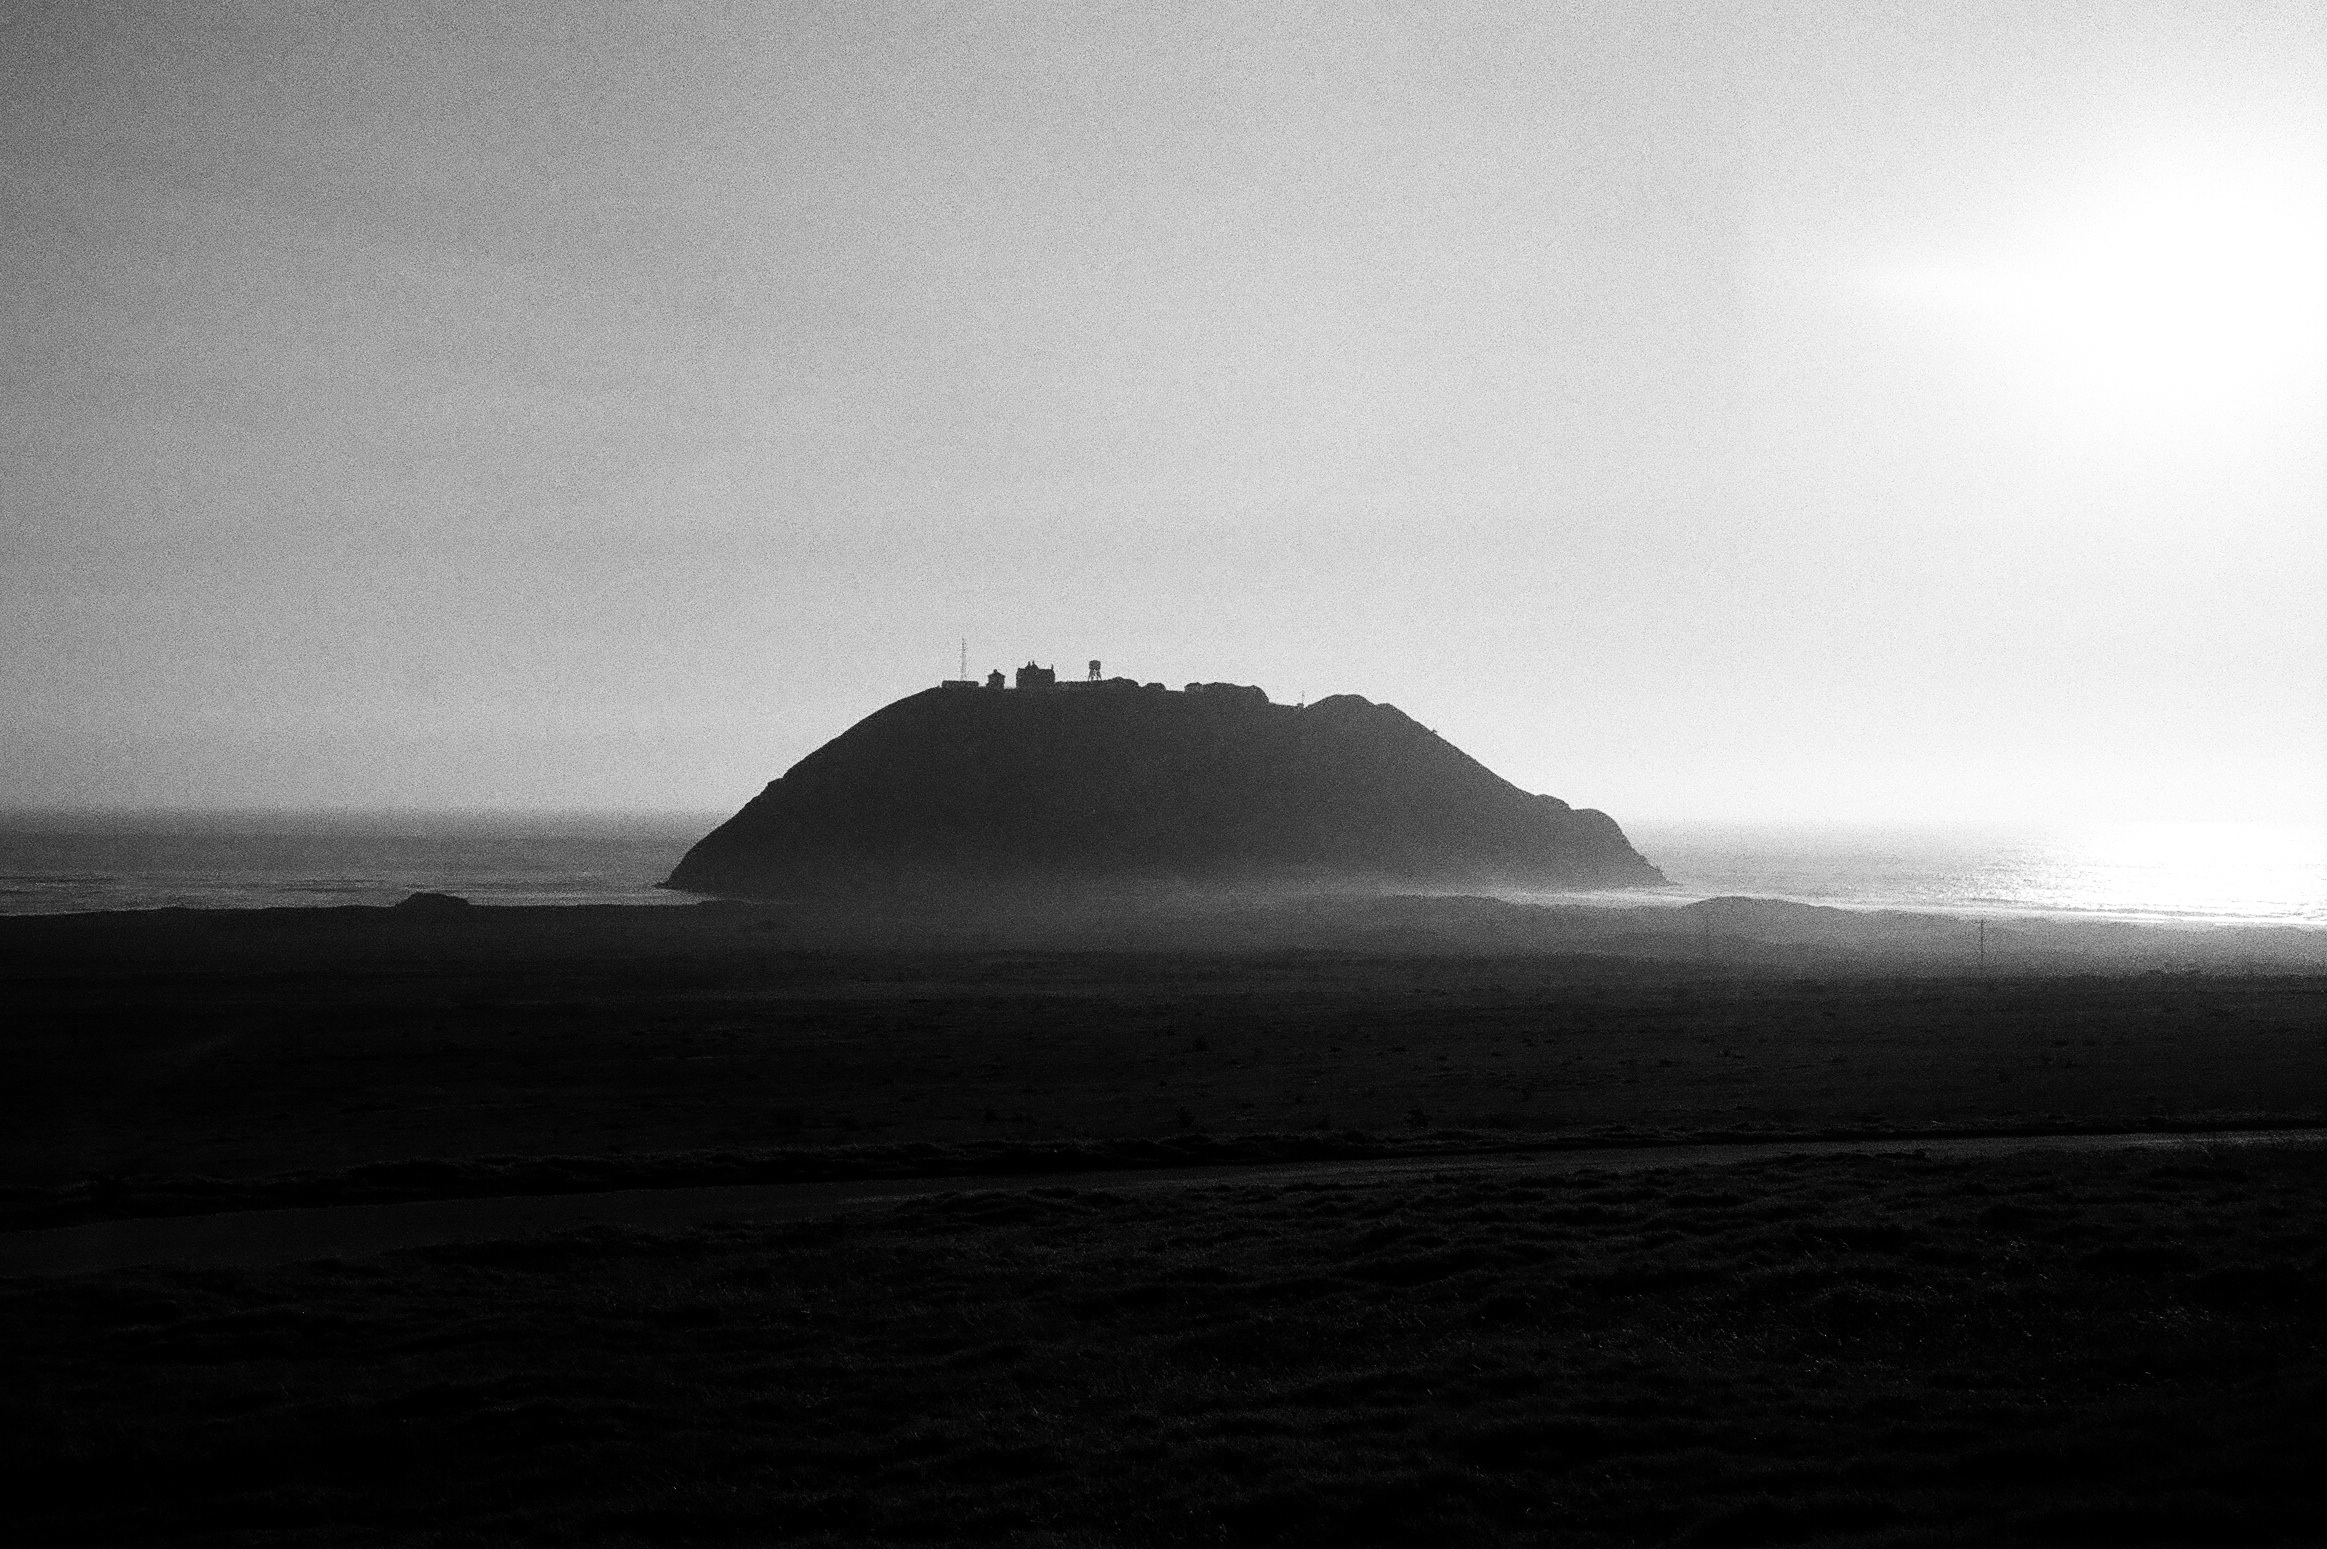
sea, coast, rock, ocean, horizon, light, cloud, black and white, mist, wave, dawn, dusk, reflection, bay, darkness, monochrome, terrain, cape, monochrome photography, atmospheric phenomenon, wind wave